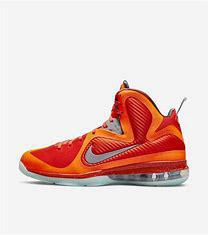
Brand: Nike
Model: Lebron 9